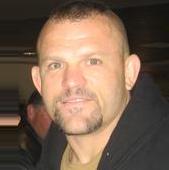
Age: 39